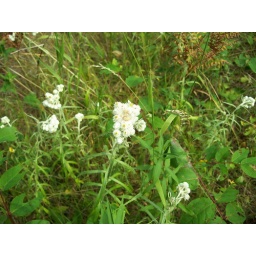
The pure white flowers of this plant are often used in dried flower arrangements